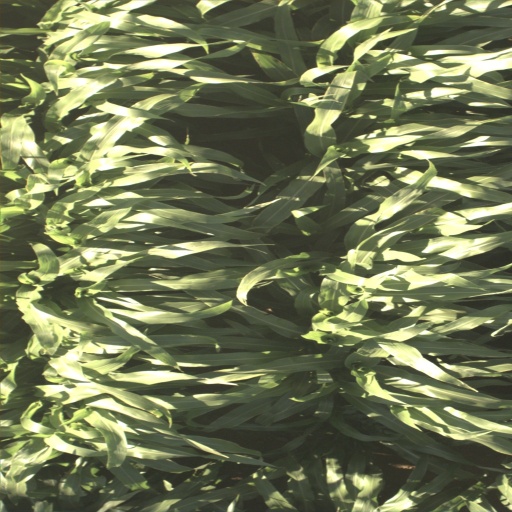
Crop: sorghum